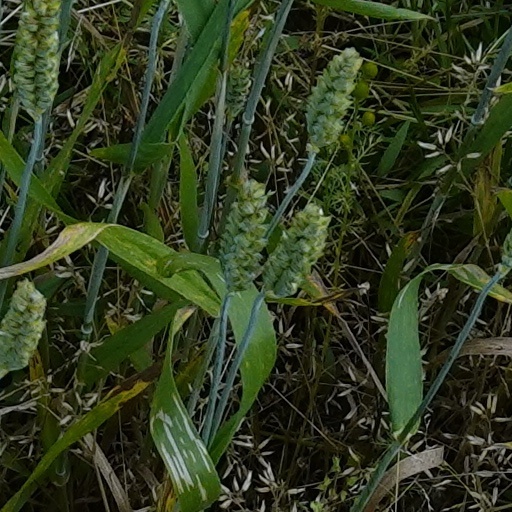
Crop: wheat